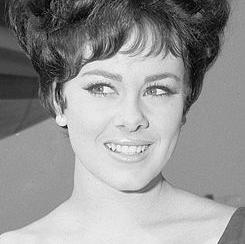
Age: 20